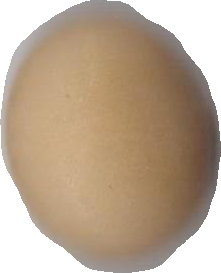
Variety: Anjasmoro